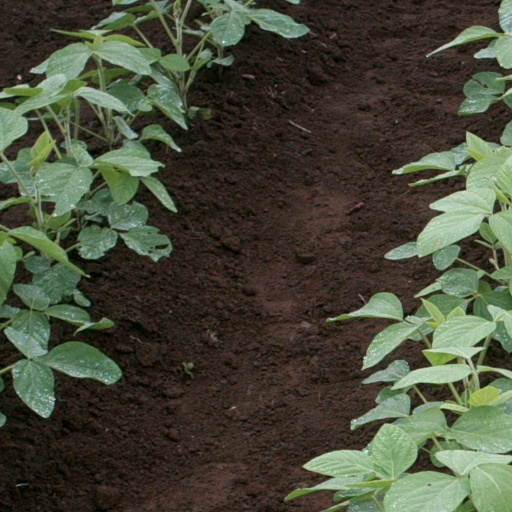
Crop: soybean